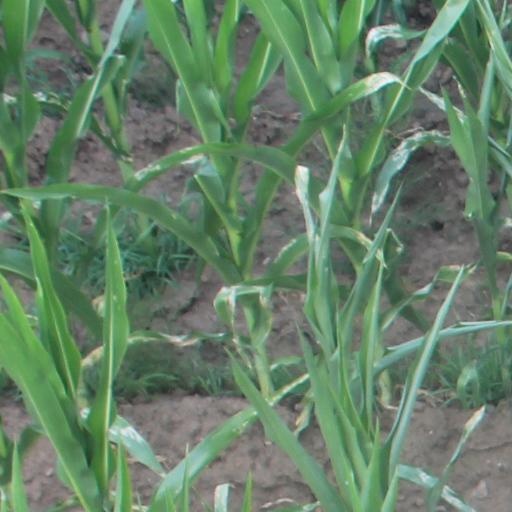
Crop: maize; corn